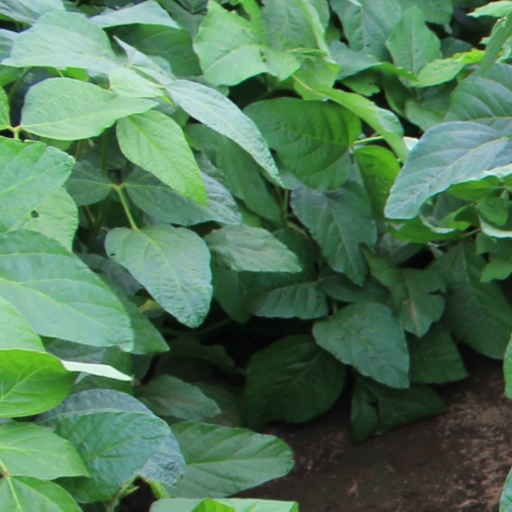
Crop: soybean